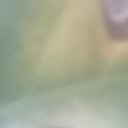
Label: Leaf_rust